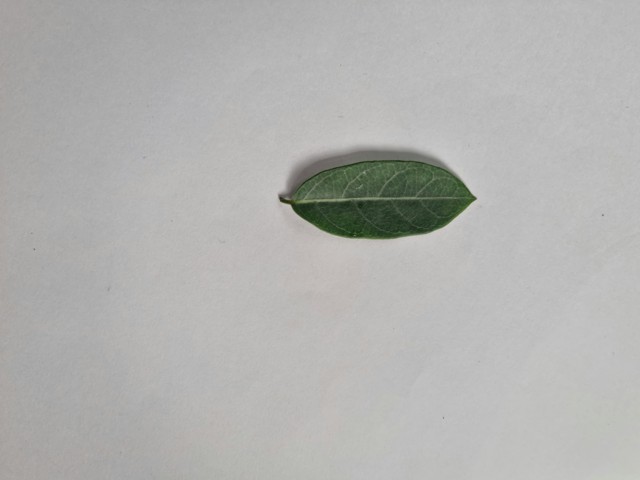
Plant: anantamul